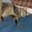
Label: cat